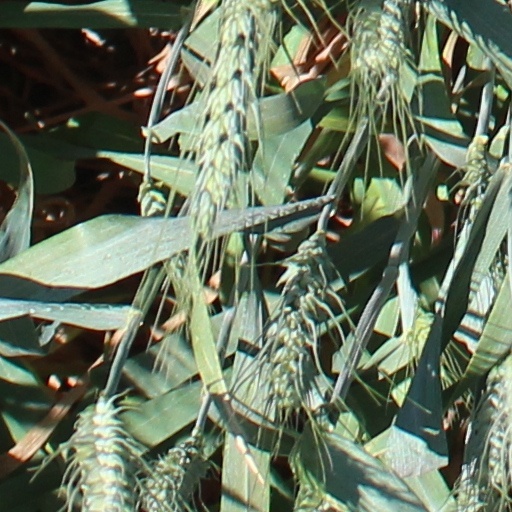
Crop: wheat